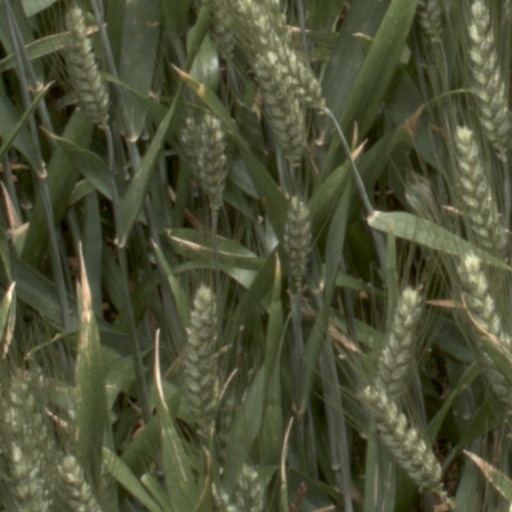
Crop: wheat